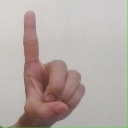
अक्षर: ड